National Institute of Technology, Silchar

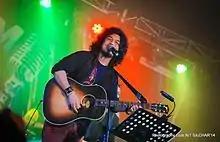

NIT Silchar was ranked 40th among all engineering colleges in India by the National Institutional Ranking Framework (NIRF) in 2023 and 2024, and is ranked as the 8th best NIT amongst the 31 NITs across the country. The Times Higher Education World University Ranking ranked National Institute of Technology Silchar 600-800 in 2023 rankings.